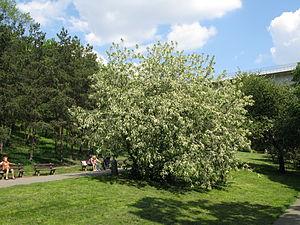
Le Cerisier à grappes ou Merisier à grappes, parfois nommé amaruvier, bois-puant, putier, putiet, putet ou pétafouère, est un arbre de la famille des Rosaceae.